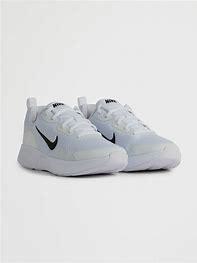
Brand: Nike
Model: Wearallday